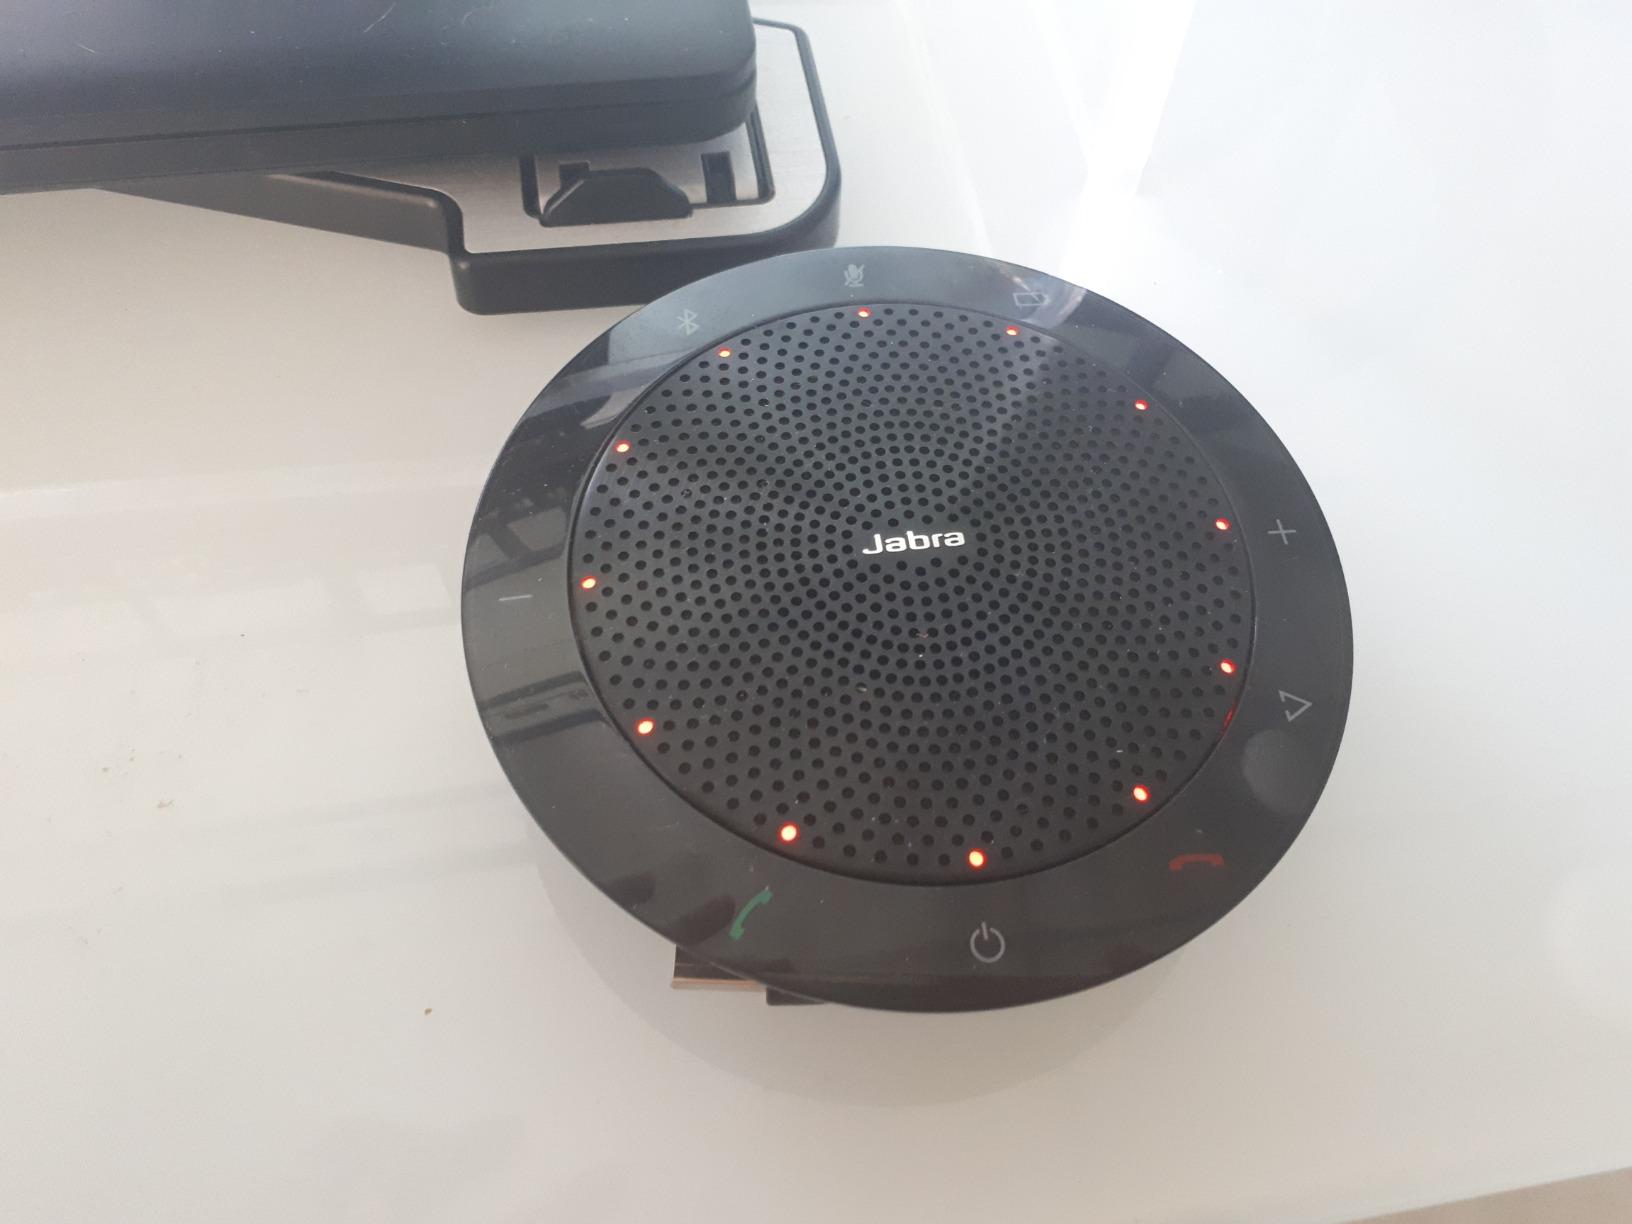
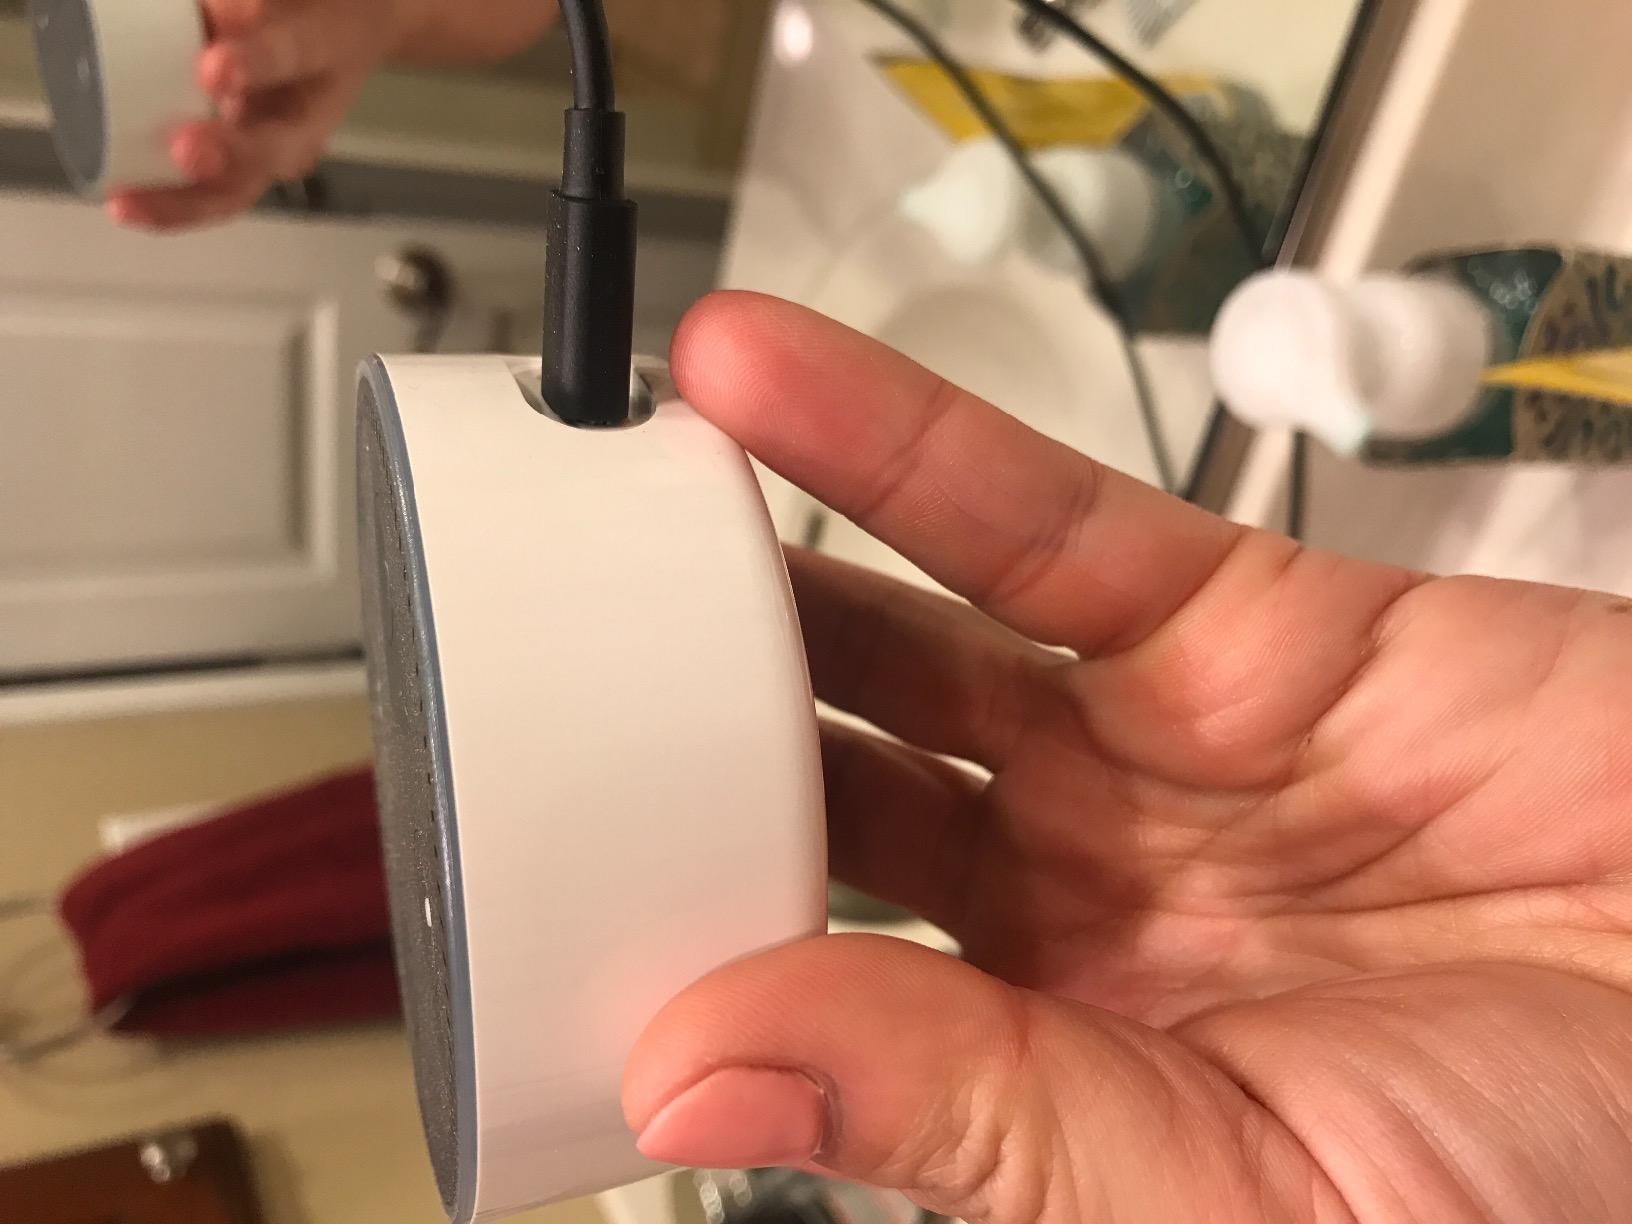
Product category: speaker
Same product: no